2N3055

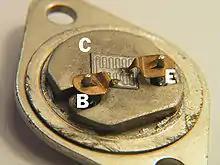
2N3055 transistor internals.

The maximum collector-to-emitter voltage for the 2N3055, like other transistors, depends on the resistance path the external circuit provides between the base and emitter of the transistor; with 100 ohms a 70 volt breakdown rating, V, and the Collector-Emitter Sustaining voltage, V, is given by ON Semiconductor. Sometimes the 100 V breakdown voltage (the maximum voltage between collector and base, with the emitter open, an unrealistic arrangement in practical circuits) is given as the only voltage rating, which can cause confusion. Manufacturers rarely specify the V voltage rating for the 2N3055.